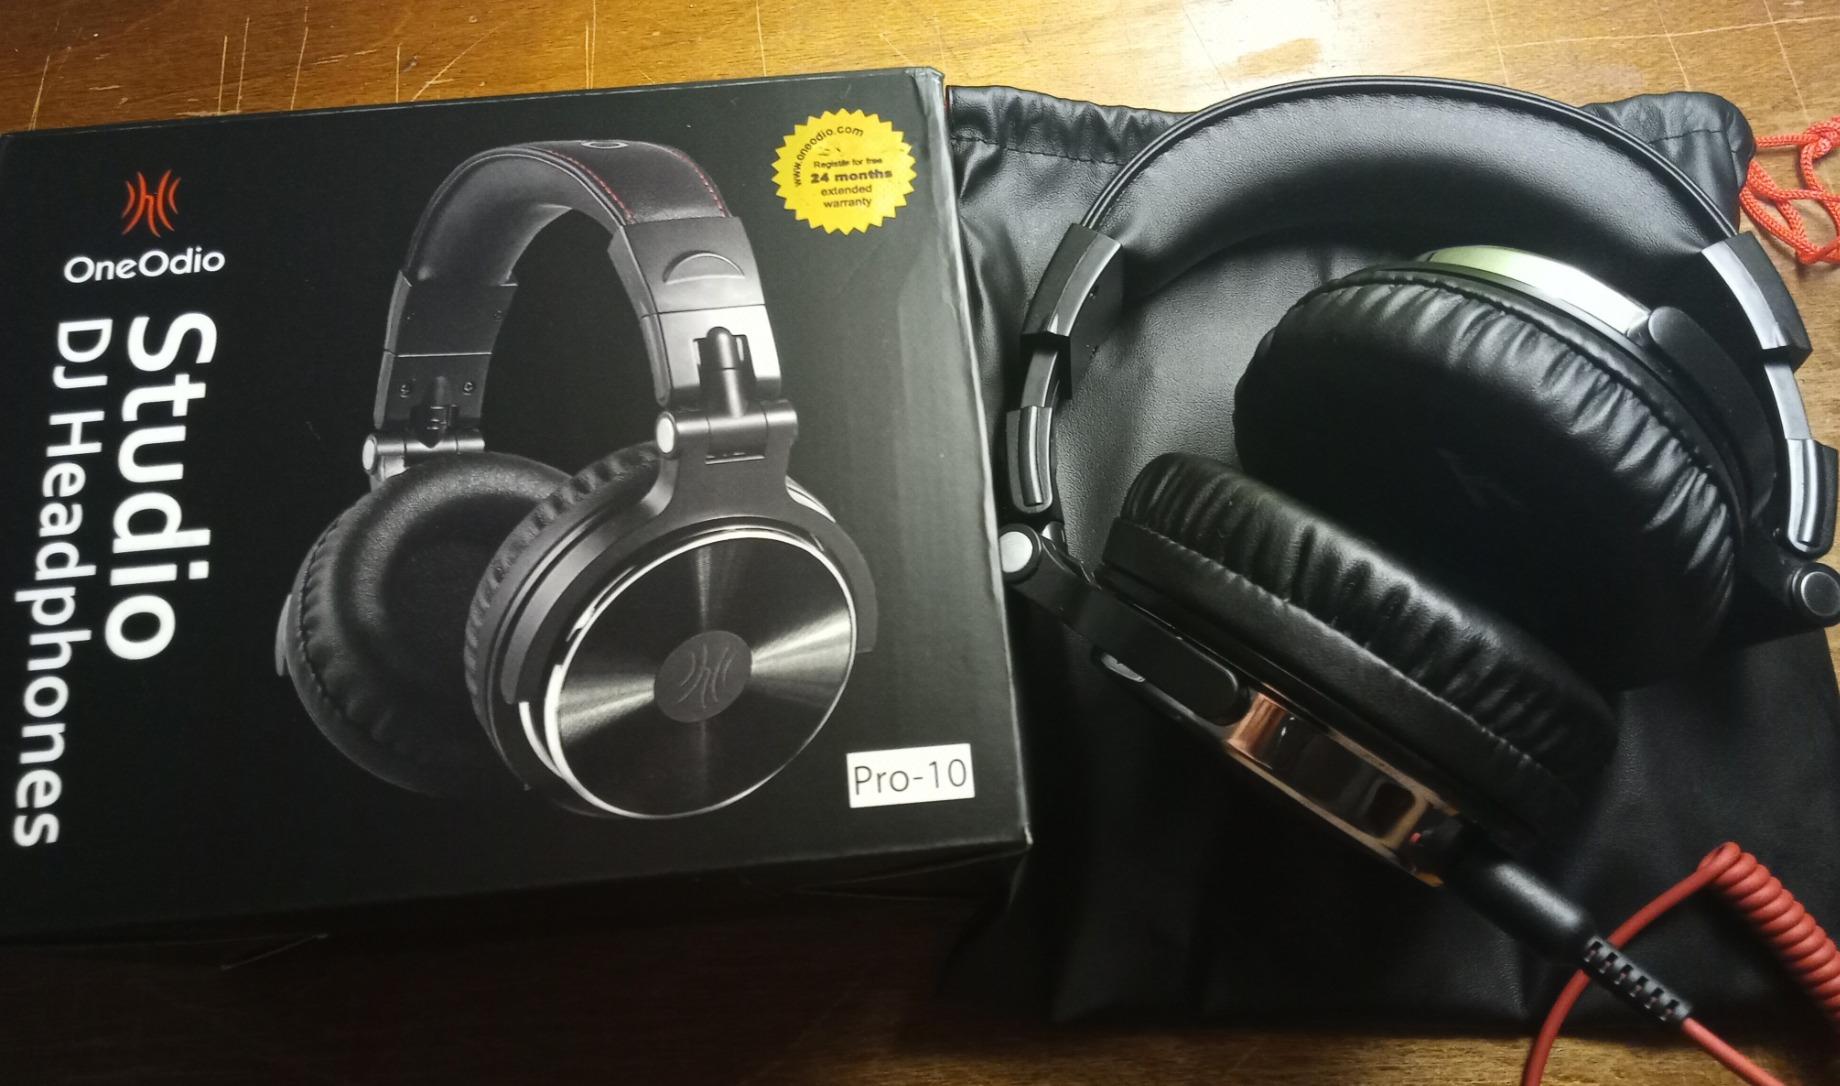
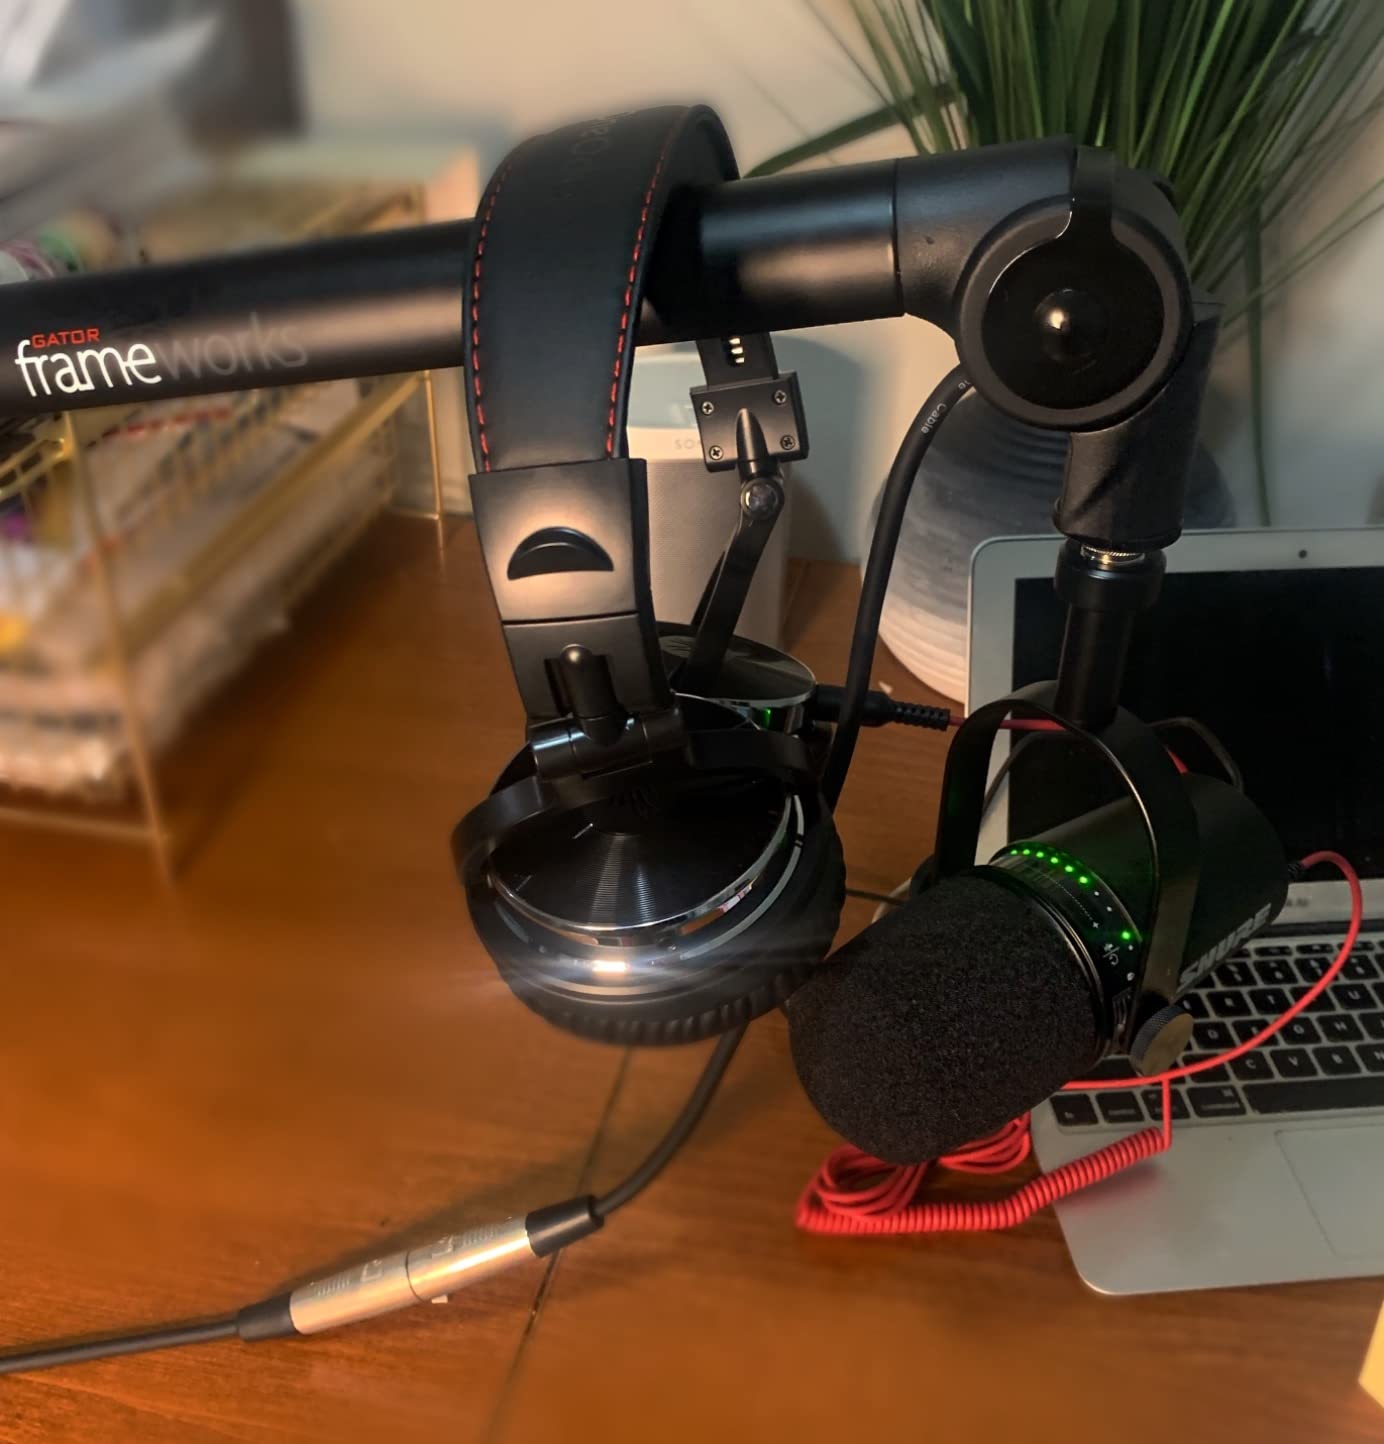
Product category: headphones
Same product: yes